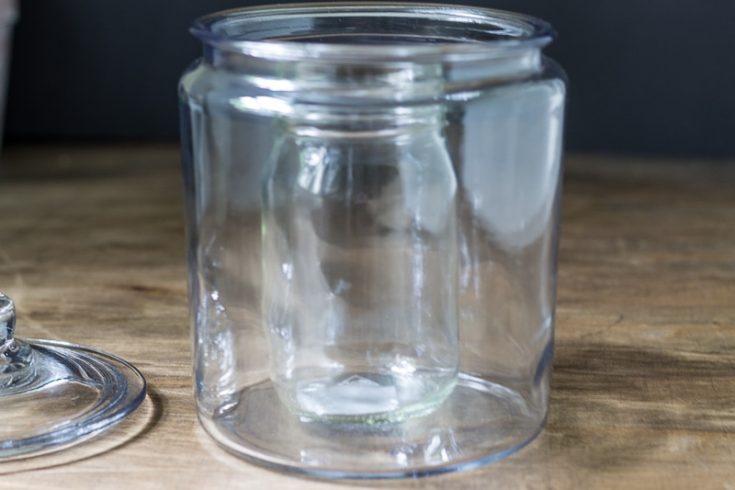
Waste category: glass